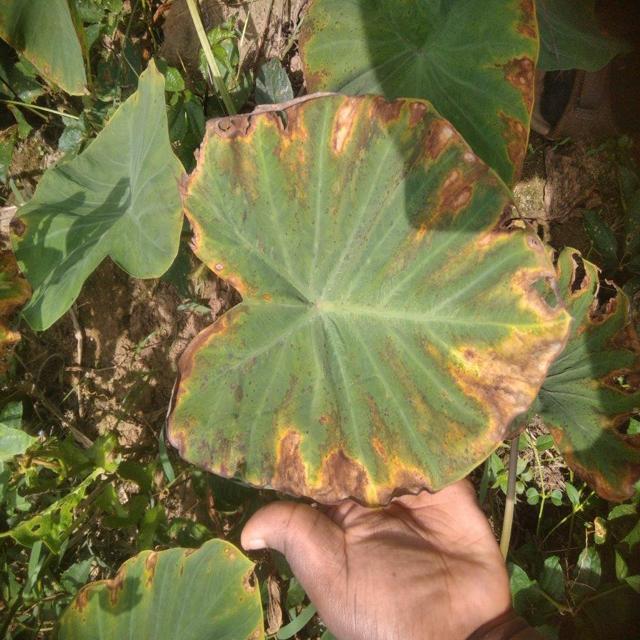
Label: Mid_Blight